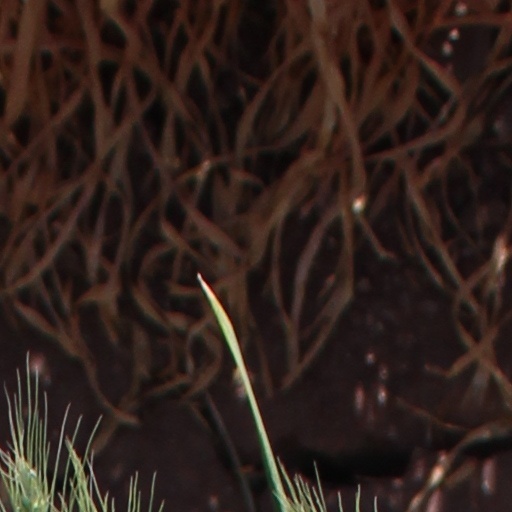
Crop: wheat